Answer in natural language. How many Dressers are visible in the scene? Choose between the following options: 3, 1, 4, 5 or 0
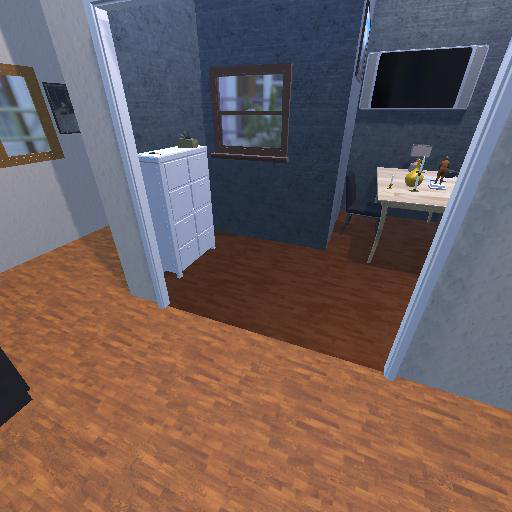
<answer>1</answer>